Provisional stamp

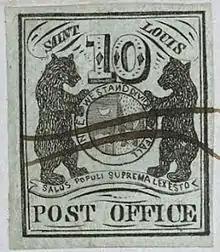
Provisional stamp issued in St. Louis, 1845

A subcategory, postmasters' provisionals, of particular importance in United States philately, comprises stamps that were issued by local postmasters in nations that had not yet begun to issue stamps for countrywide use. Between 1845, when the United States standardardized national postage rates, and 1847, when the post office issued its first stamps, postmasters' provisionals were introduced in eleven American cities, including New York, Providence, Rhode Island and St. Louis, Missouri. Many of these stamps (particularly from smaller cities such as Millbury, Massachusetts) are notable for their great rarity, or for their relative crudity of design.